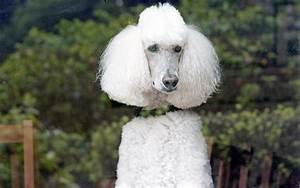
dog